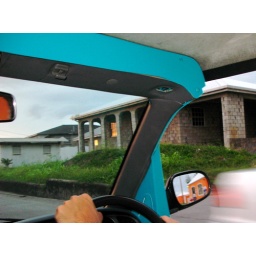
love the orange house in the mirror